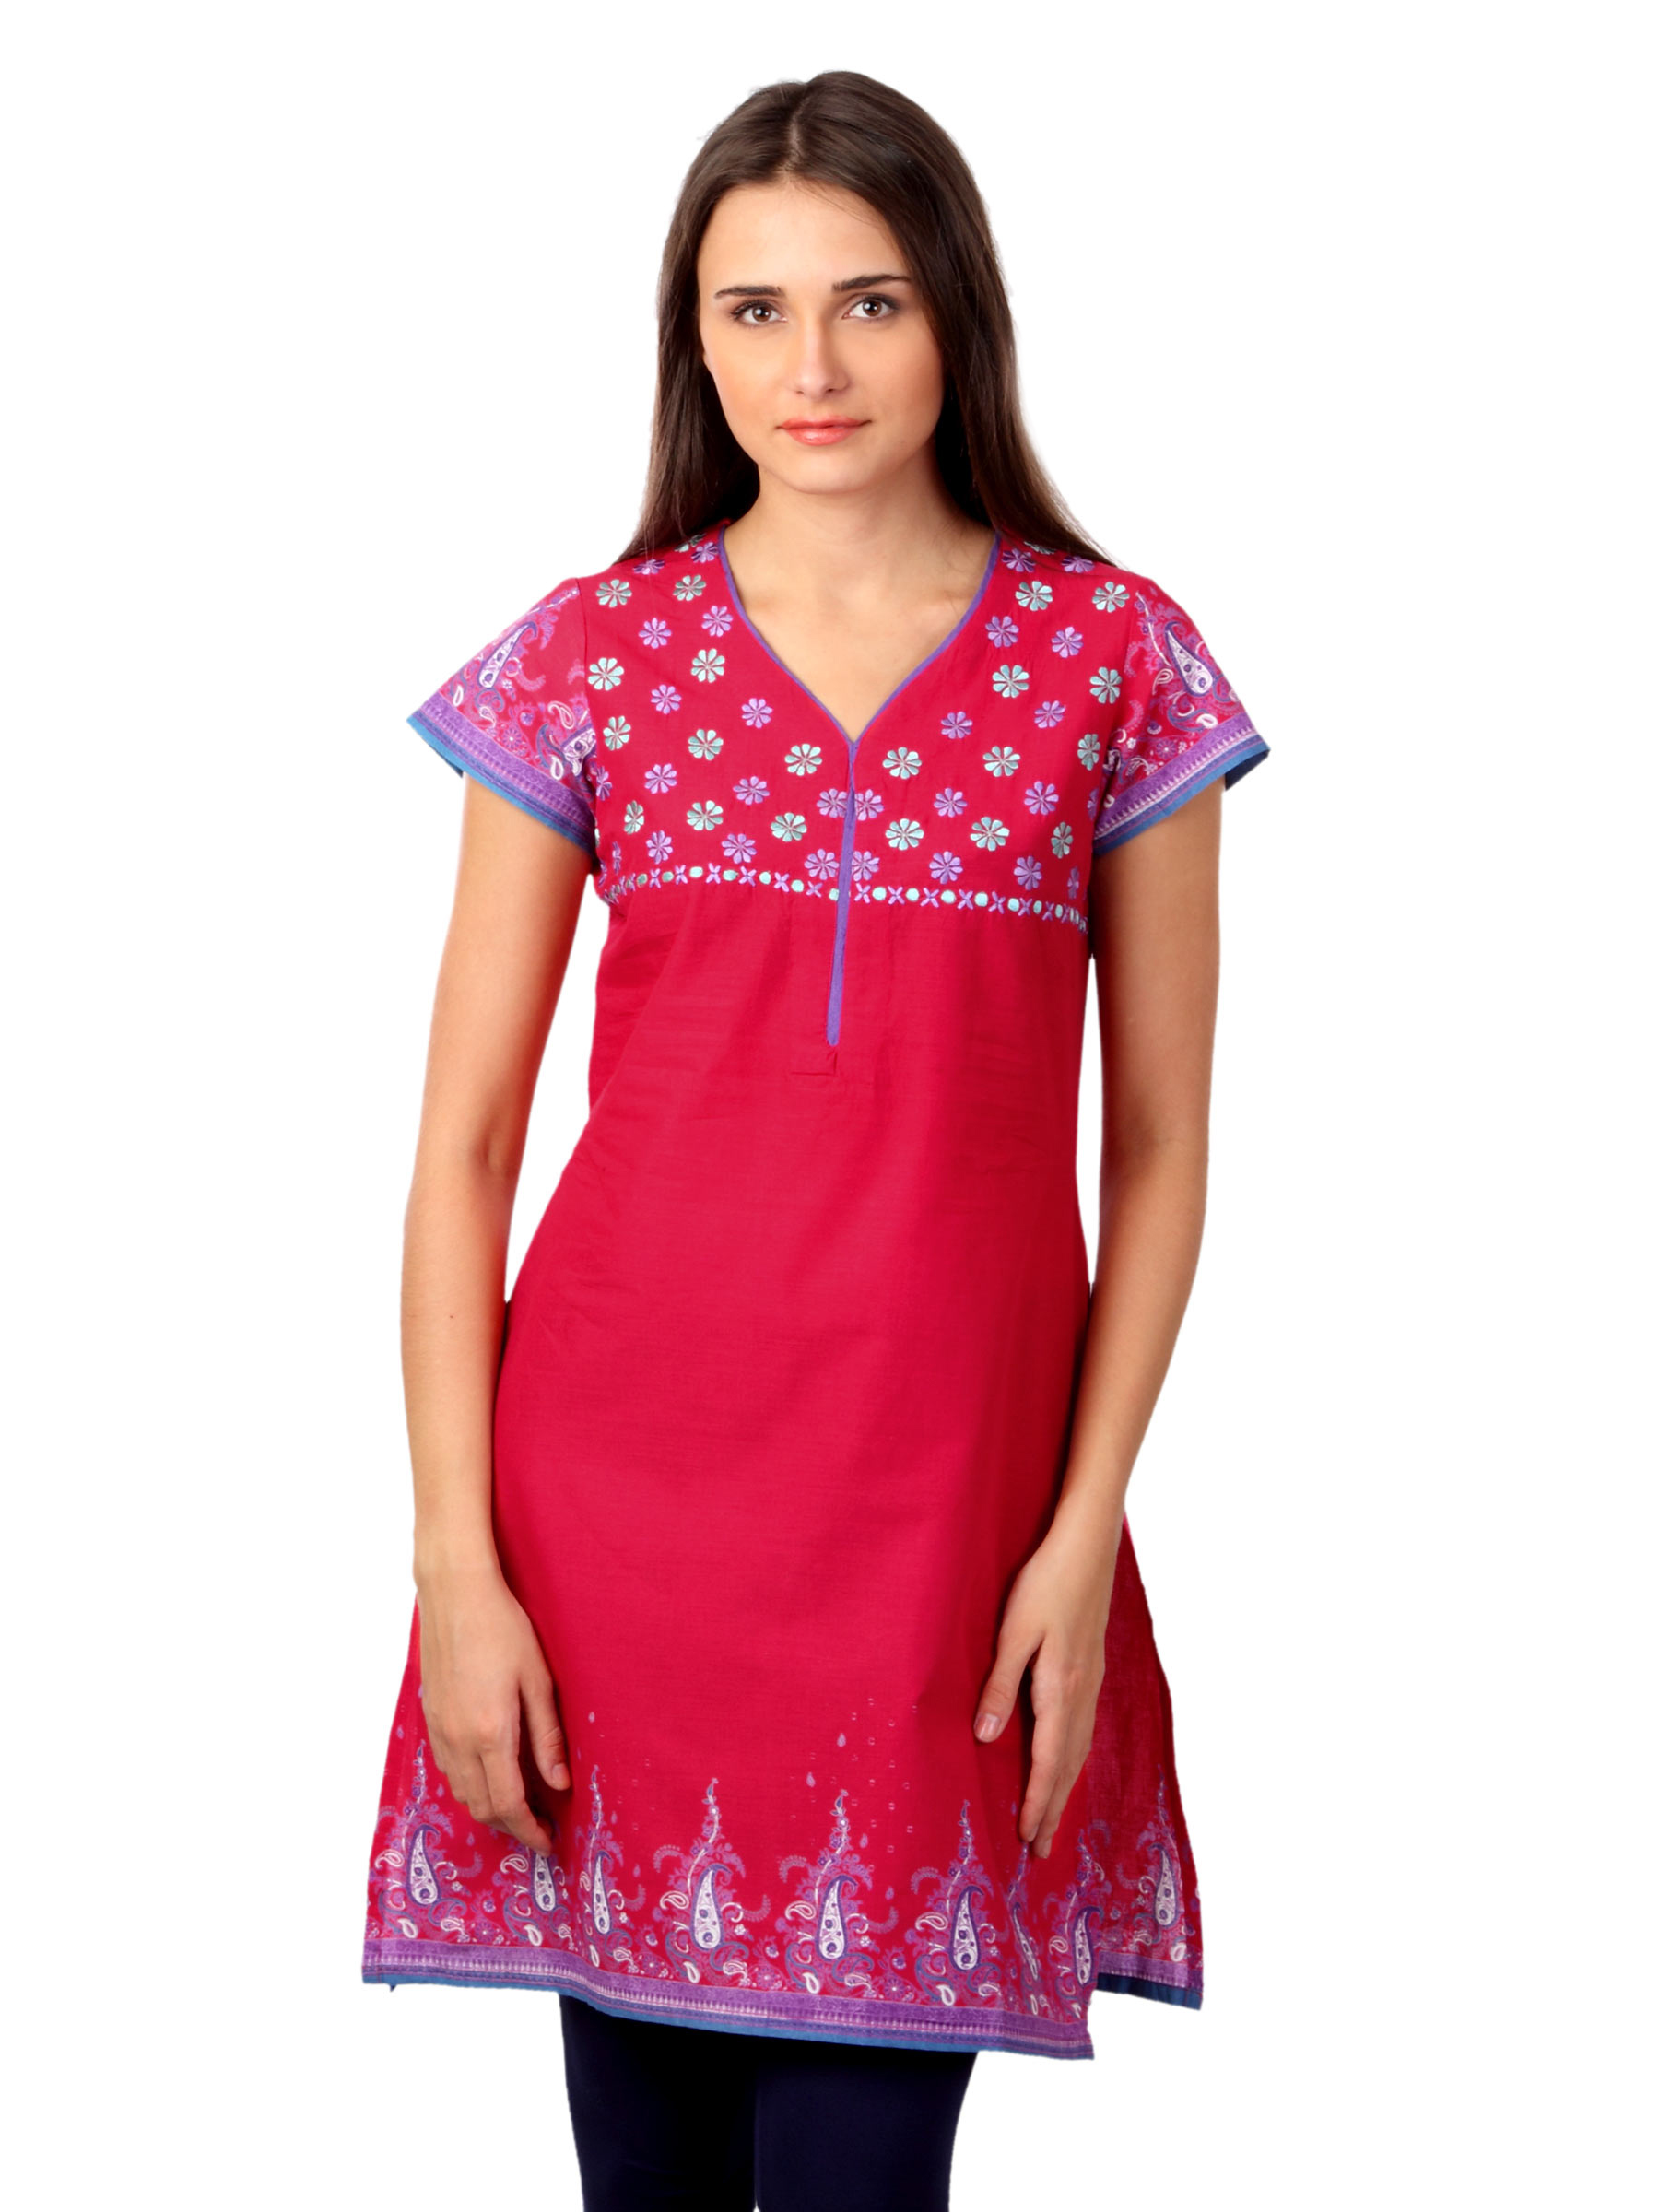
Diva Women Red Kurta
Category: Apparel / Topwear / Kurtas
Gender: Women
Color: Red
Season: Summer 2012
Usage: Ethnic